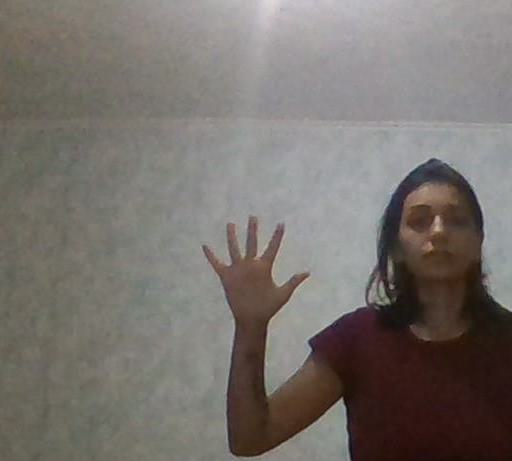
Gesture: palm